ETV (Sri Lanka)

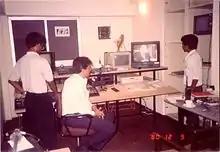
The original ETV (digital) studio: (L to R) Arlaka Jayasekara (Admin Manager MSC/ETV), Sanjay B. (Entrepreneur from India), Priyanke (Anthonus) (CEO/MD MCS & Director/Technology consultant ETV) on the 17th floor of the SET building in Colombo 4, Sri Lanka. Incidentally, the TV shows (BBC NEWS item) an image of Soviet leader Mikhail Gorbachev which caught the attention of Sanjay B.

ETV started in late 1991 as a branch of Mirco-Wave Communication Systems (Private) Limited (MCS) (Sri Lanka Registrar of Companies # NPVS9093). MCS was a subsidiary of East-West Enterprises and was the primary reason for the E in ETV (East West Television). The original board of MCS and Later ETV consisted of 4 persons - namely, Nahil Wijesuriya, Captain Lester Weinman, Uoosoof Mohideen and Priyanke de Silva. These four names are in the registrar of companies register for both ETV and Micro-Wave communication systems.